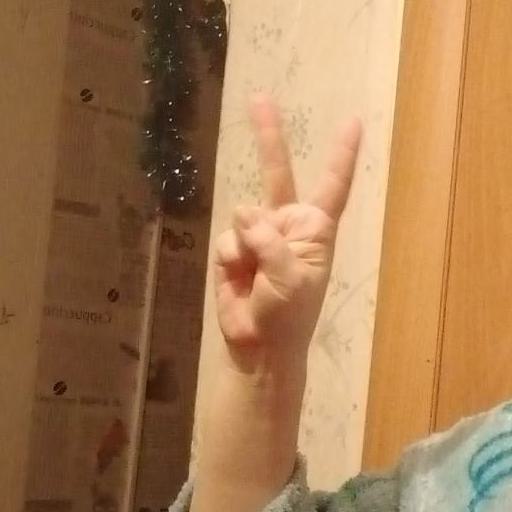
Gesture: peace